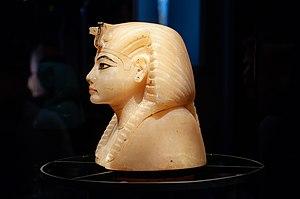
Tête inspirée du visage de Toutânkhamon au moment de son décès.
« Toutânkhamon, le trésor du pharaon » est une exposition itinérante présentée à Los Angeles, à Paris et à Londres avant de se poursuivre éventuellement dans d'autres grandes métropoles mondiales. Organisée par le Conseil suprême des Antiquités égyptiennes et la société IMG, en collaboration avec le musée du Louvre, elle présente cent-cinquante objets du trésor de Toutânkhamon trouvés lors de la découverte du tombeau de ce pharaon en 1922 et exposés habituellement au Musée égyptien du Caire.
L'art du Nouvel Empire égyptien correspond aux règnes des XVIIIᵉ, XIXᵉ et XXᵉ dynasties, le Nouvel Empire égyptien. Il atteint un apogée dans l'art de l'Égypte antique qu'il ne retrouvera plus ensuite. En effet, après cette longue période de rayonnement, la Troisième Période intermédiaire, puis la Basse époque n'auront plus les moyens de tels investissements dans les arts. Cette époque marque aussi une rupture nette après la Deuxième Période intermédiaire aux productions révélatrices de l'état d'une société bouleversée.